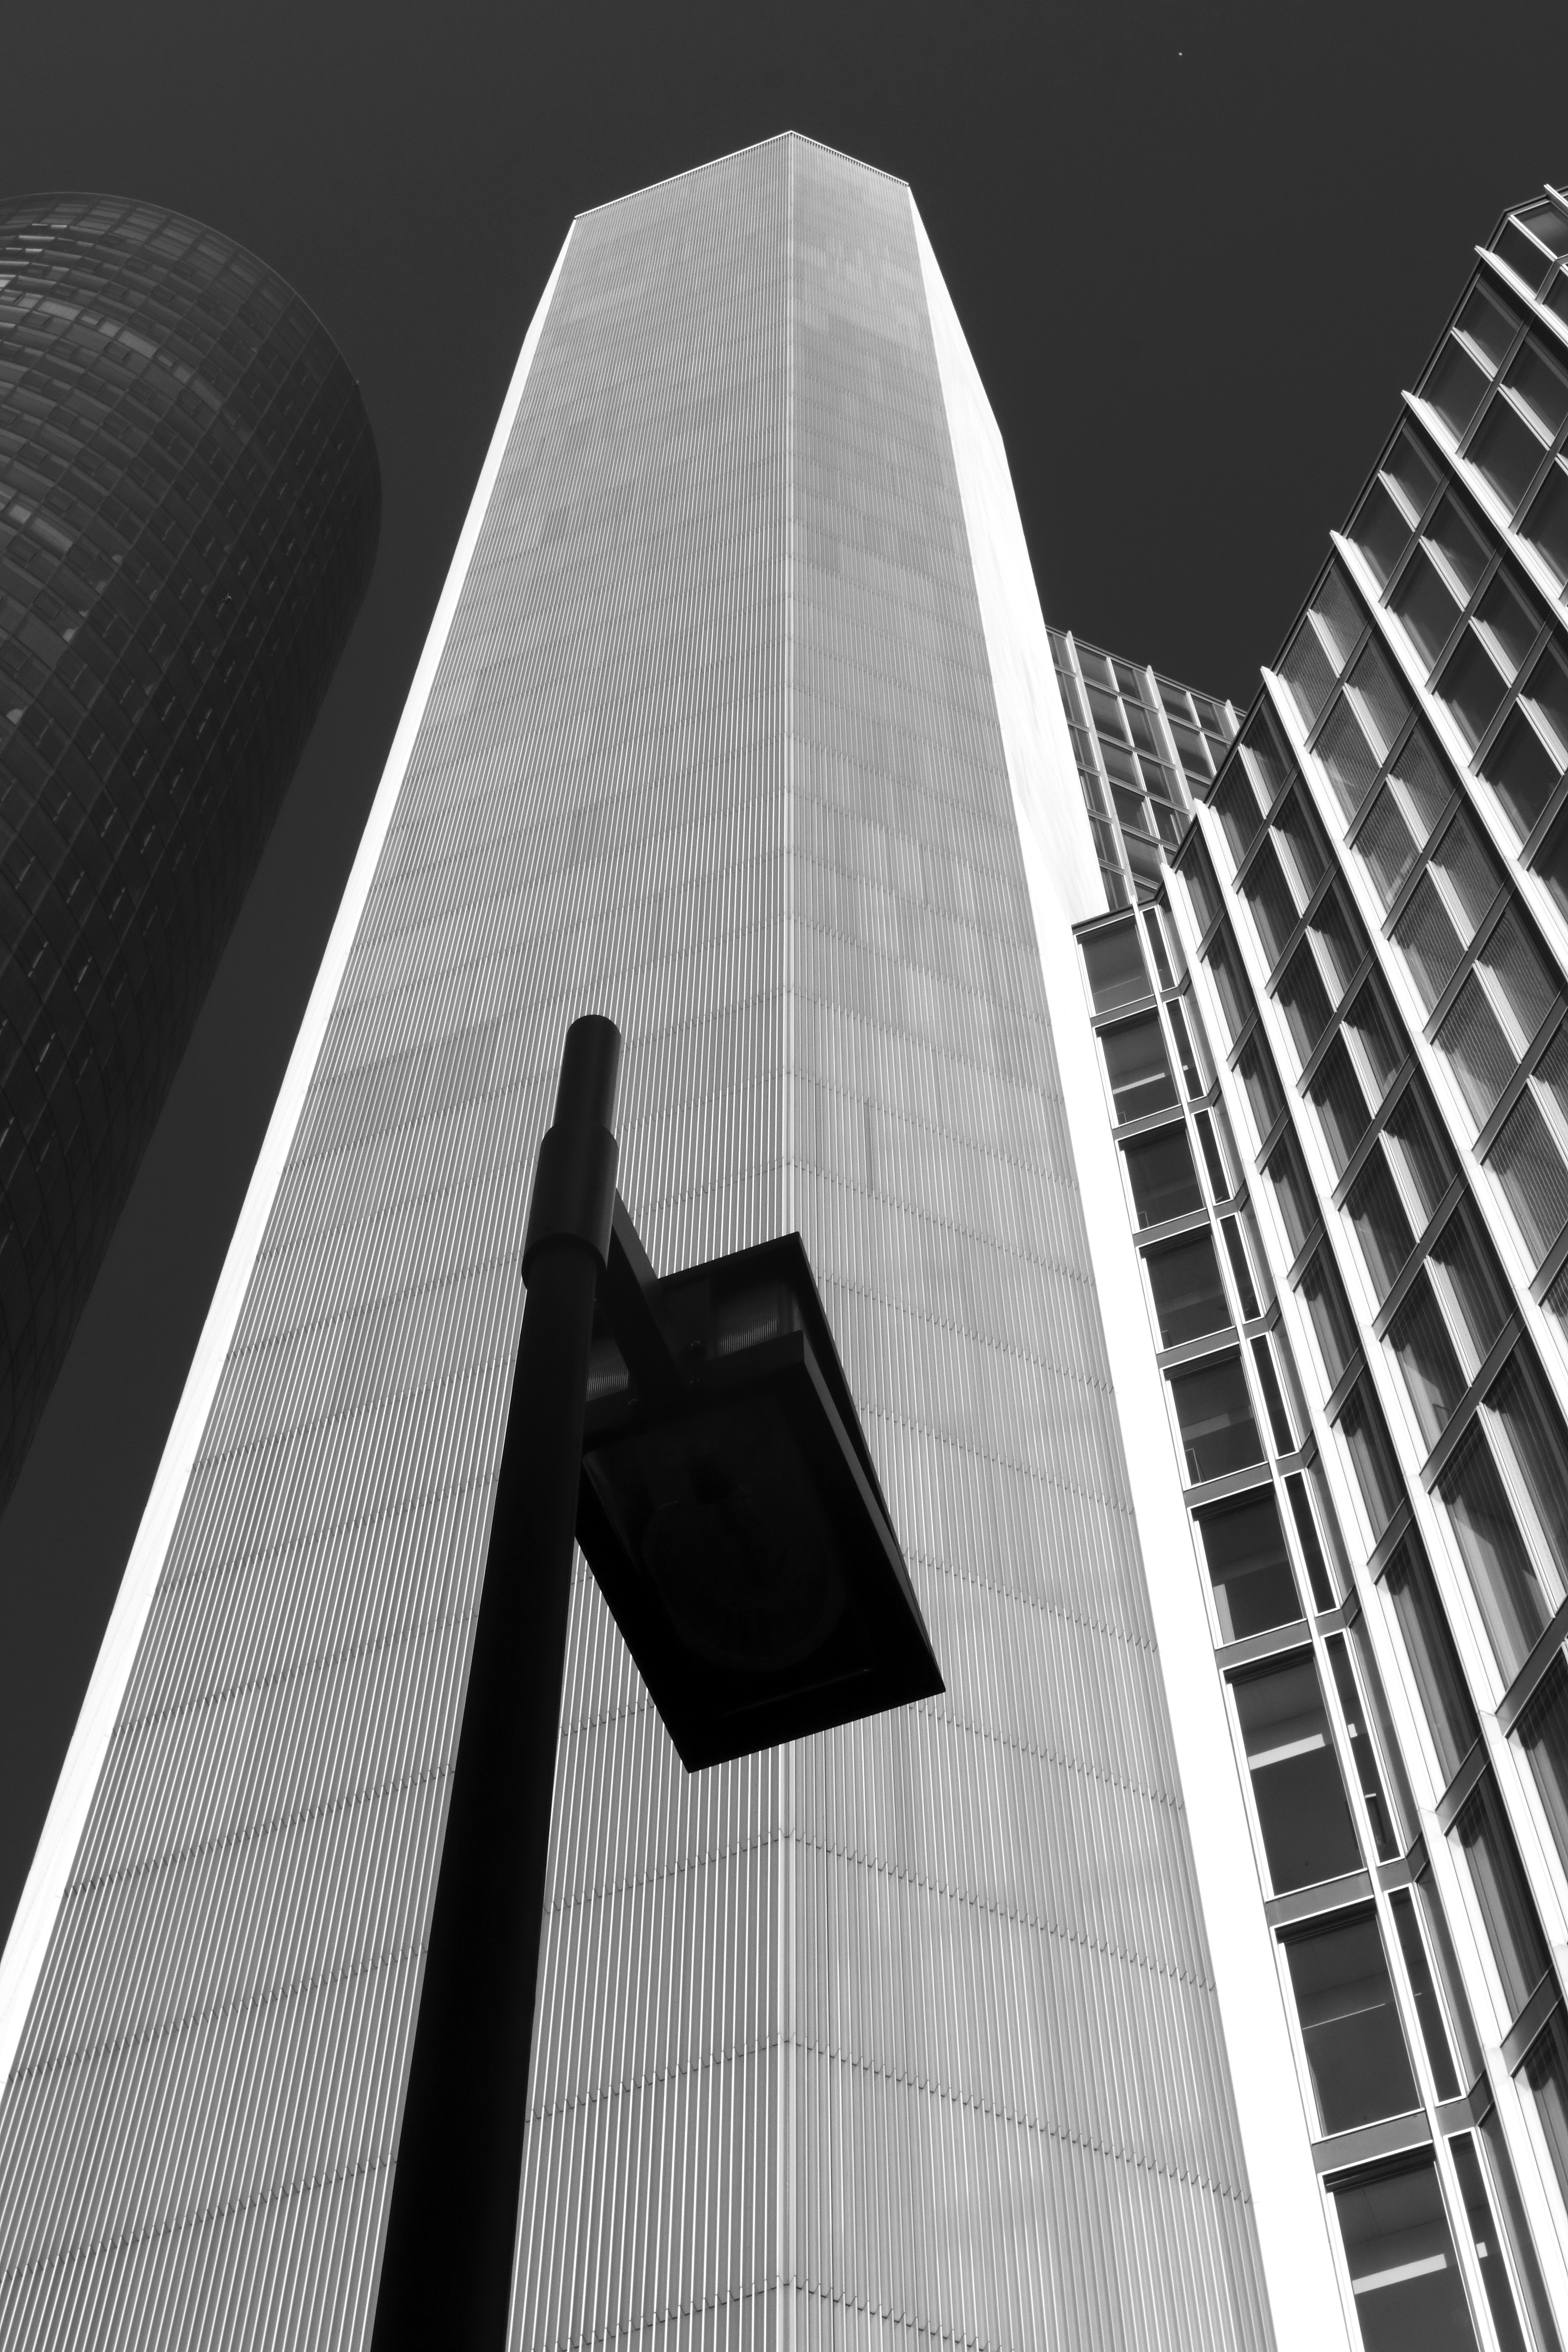
black and white, architecture, white, skyscraper, line, tower, landmark, facade, black, monochrome, tower block, bw, blackandwhite, blackwhite, symmetry, germany, alemania, allemagne, sw, schwarzweiss, schwarzweis, banking, shape, frankfurtmain, frankfurtammain, frankfurtam, frankfurtamain, germania, hesse, hassia, hessen, wolkenkratzer, hochhaus, frankfurt, schwarzweissfotografie, schwarzweisfotografie, bankenviertel, metropolis, district bankdistrict, monochrome photography